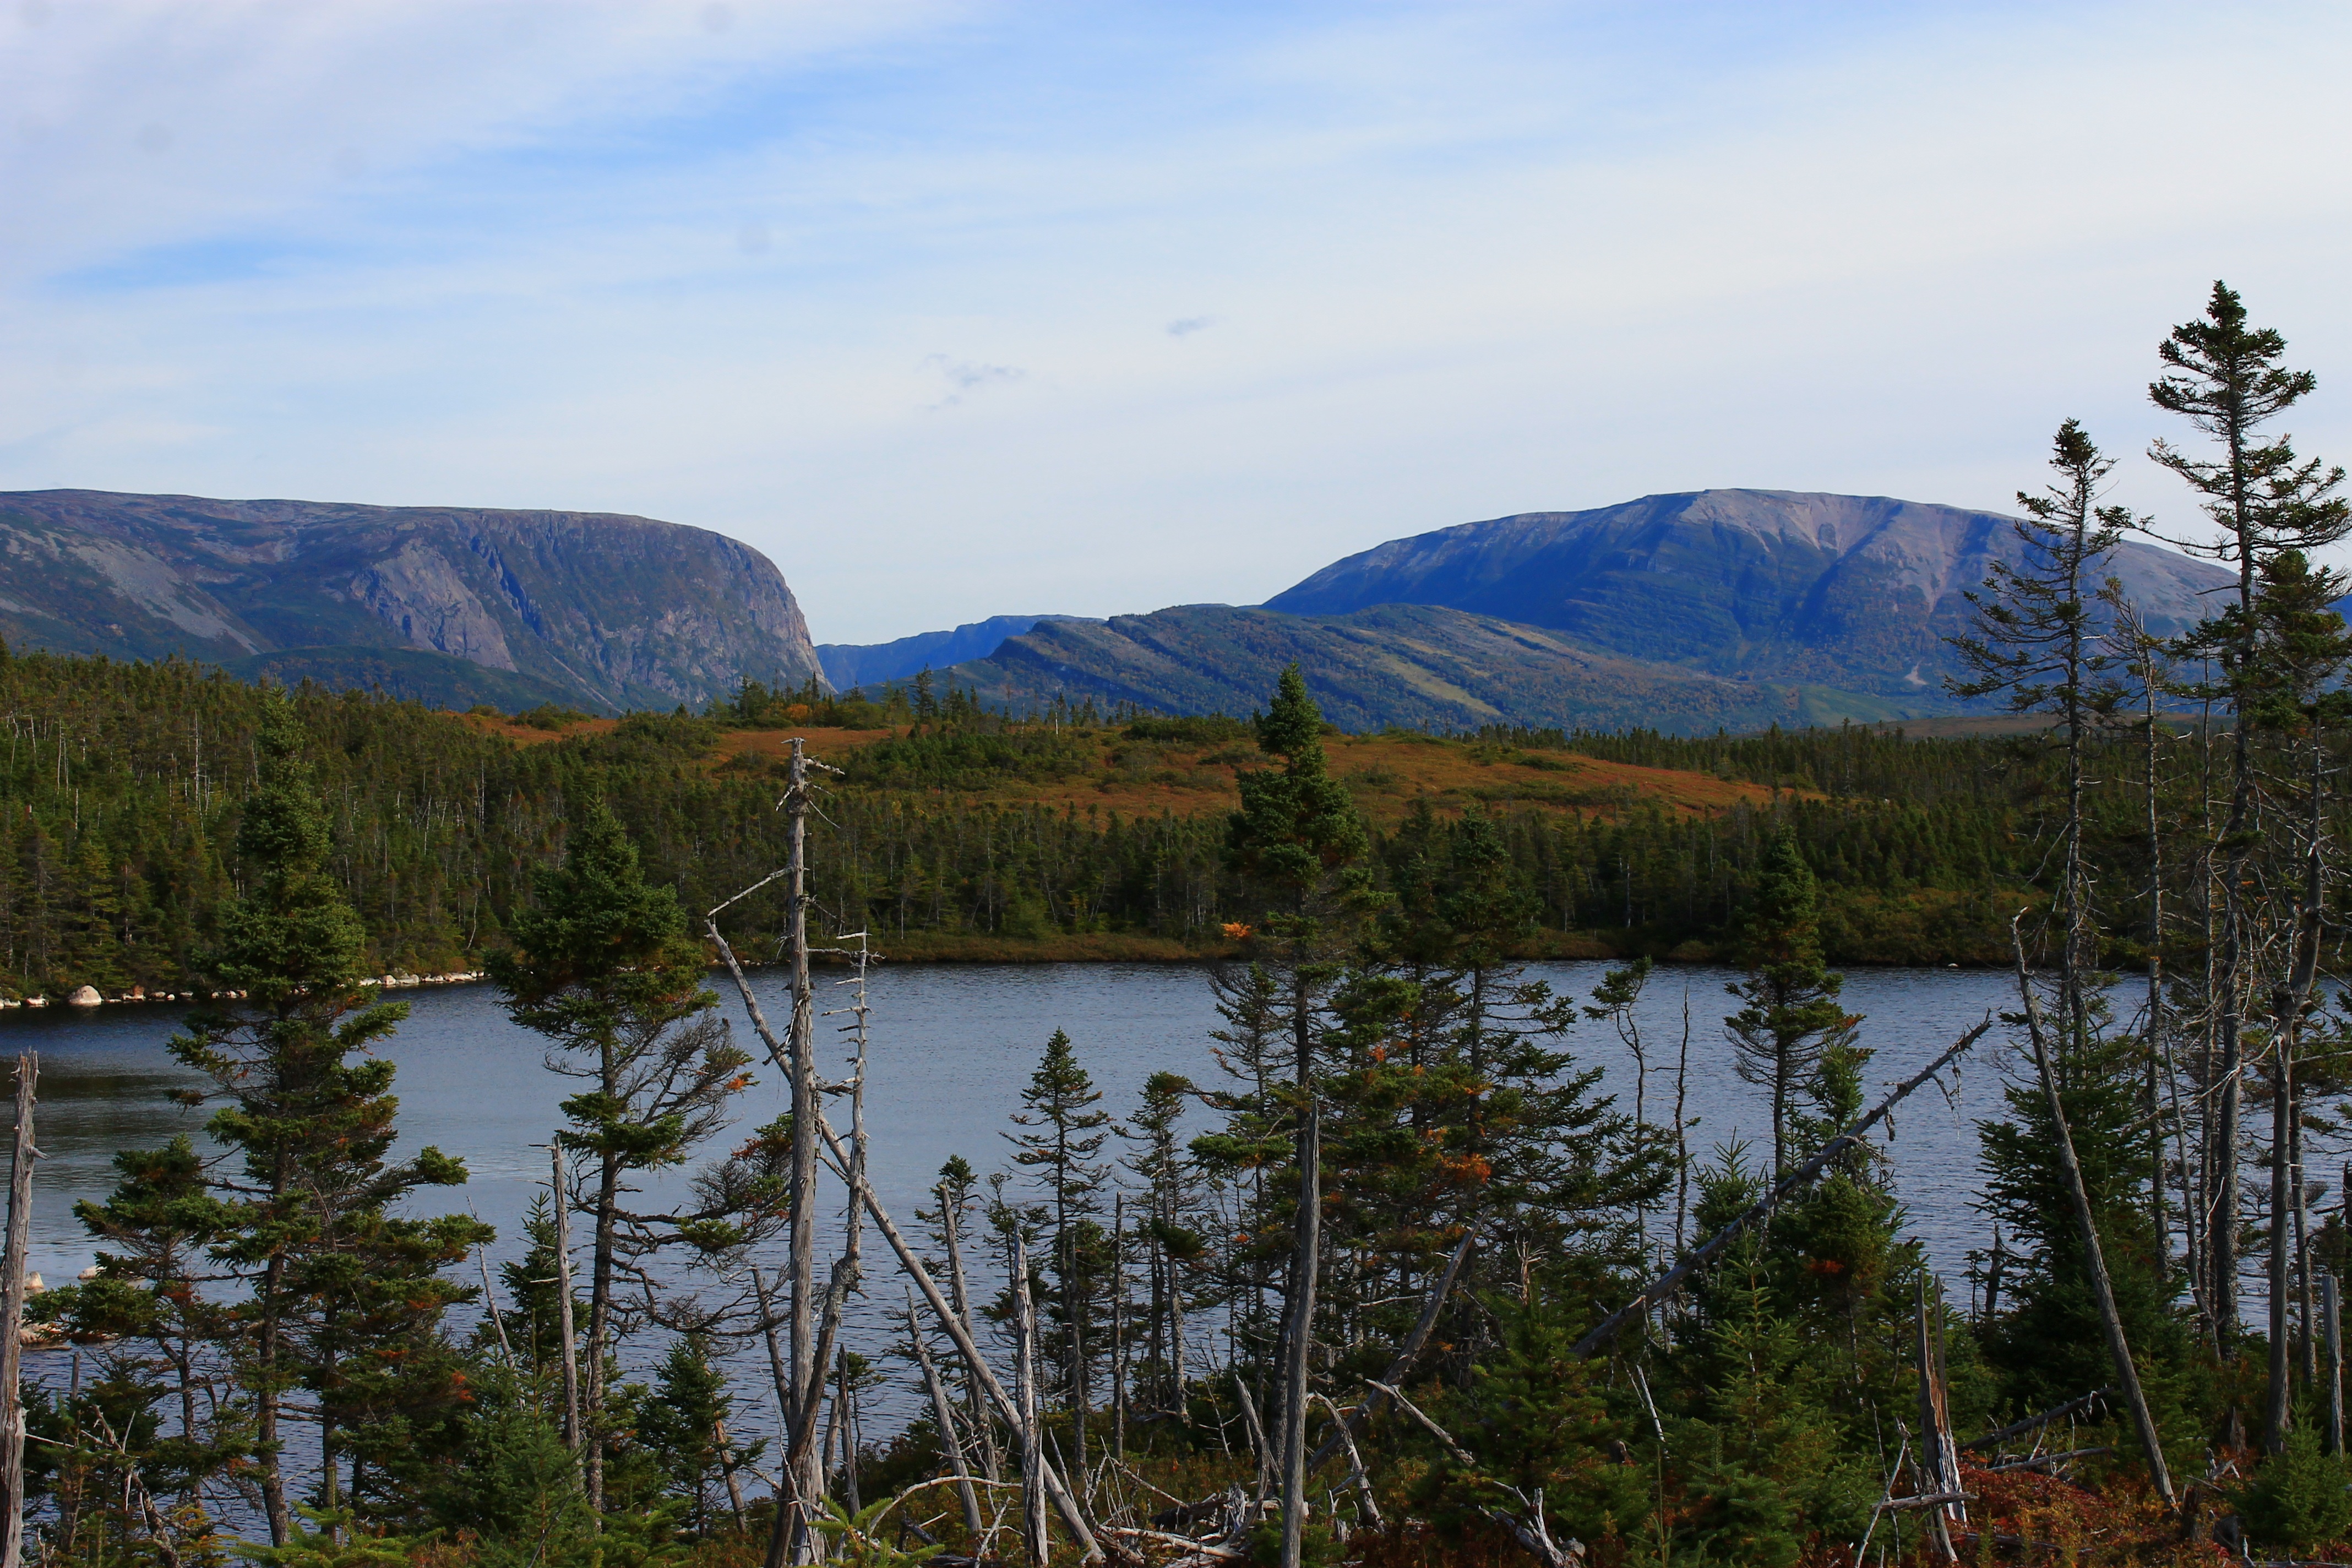
landscape, tree, nature, wilderness, mountain, lake, mountain range, reflection, tranquil, reservoir, highland, ridge, body of water, mountains, fell, loch, mountainous landforms